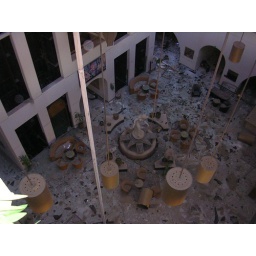
There was a glass roof over the lobby. It needed cleaned anyways.